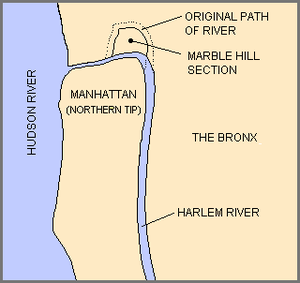
Marble Hill
Kort der viser hvordan Marble Hill blev skilt fra Manhattan i straten af 1900-tallet
Marble Hill er en del af Manhattan bykommune, men ligger ikke på selve Manhattan-øen.